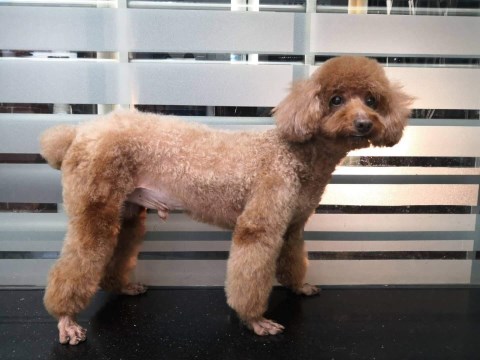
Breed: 7449-n000128-teddy